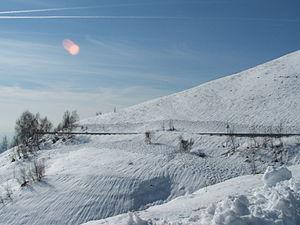
L'Oasi Zegna est une zone naturelle en Province de Biella, Piémont. Elle a été créée par l'entrepreneur Ermenegildo Zegna, fondateur de l'usine homonyme à Trivero, qui voulait donner à son village natal des nouvelles infrastructures et un parc. Il a aussi créé des structures touristiques, comme la Panoramica Zegna, une route panoramique.